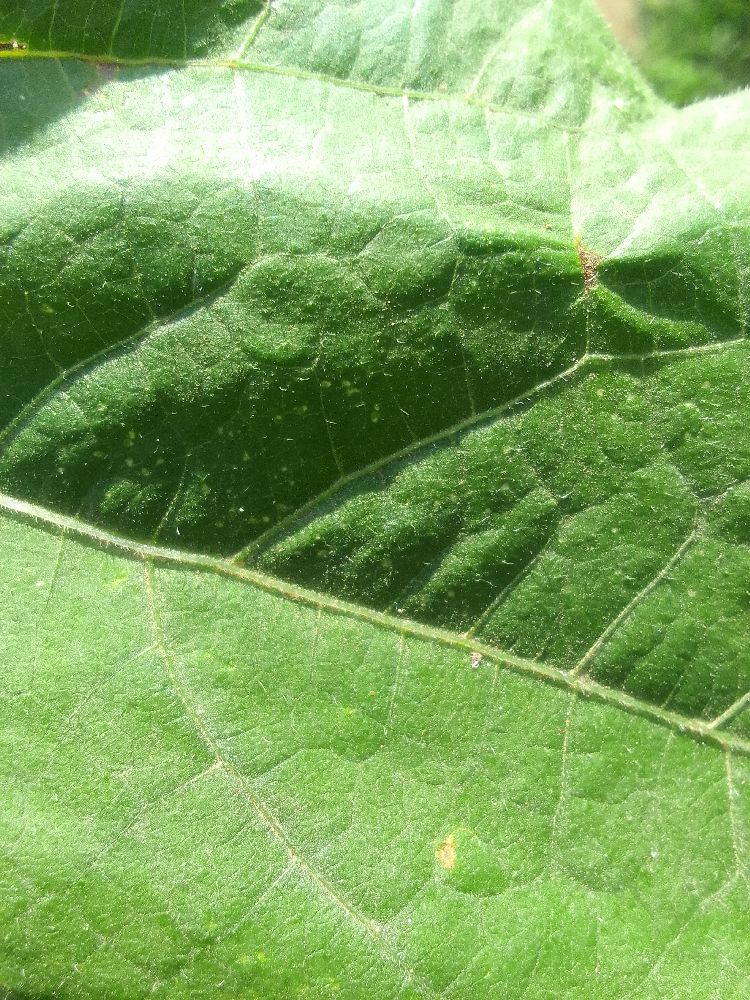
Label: healthy